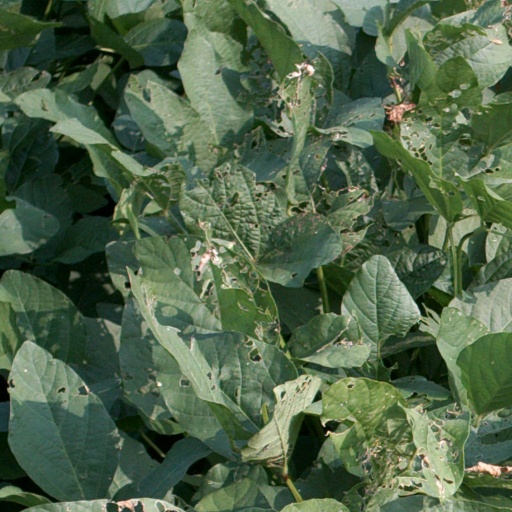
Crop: soybean